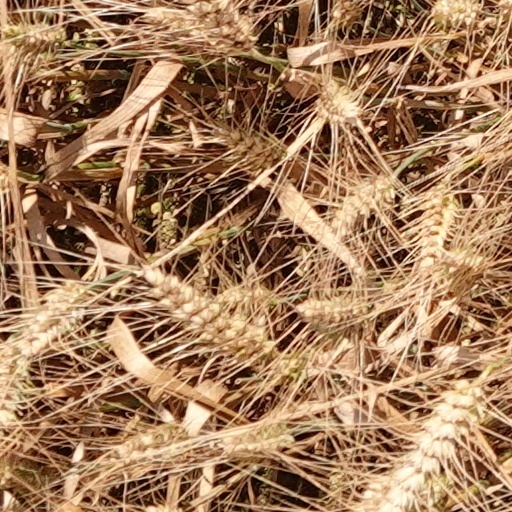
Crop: wheat